List of Malankara Metropolitans

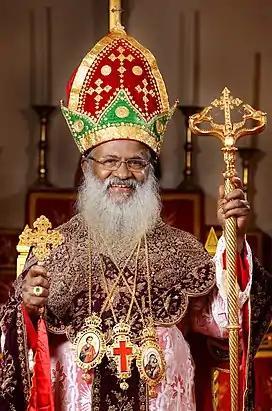
Baselius Marthoma Mathews III became Catholicos and Malankara Metropolitan in 2021

Malankara Metropolitan is a title formerly given to the head of the Malankara Church by the Government of Travancore and the Kingdom of Cochin in South India. Malankara Metropolitan is the temporal head of the Malankara Church and is elected by the Malankara Association, the chief administrative body of the Malankara Nasrani Community.